Answer in natural language. How many ArmChairs are visible in the scene? Choose between the following options: 2, 2, 3, 0 or 4
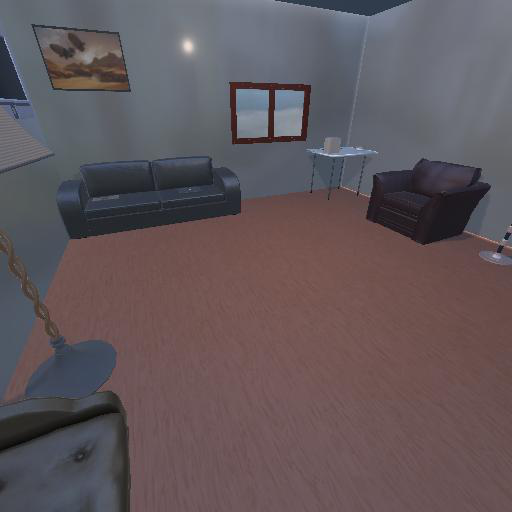
<answer>2</answer>